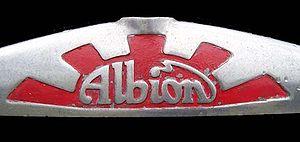
Albion Automotive est un ancien constructeur écossais d'automobiles et de véhicules utilitaires basé à Scotstoun, en banlieue de Glasgow. Aujourd'hui, c'est un simple équipementier automobile. Il était actif entre 1899 et 1951.